Syrian Free Army

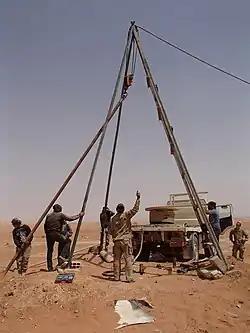
Members of the Revolutionary Commando Army and a US Army soldier repair a water well in Al-Tanf.

In December 2016, the New Syrian Army dissolved after internal disputes. Some of its remnants regrouped under the name Revolutionary Commando Army (RCA), led by Captain Abdullah al-Zoubi.